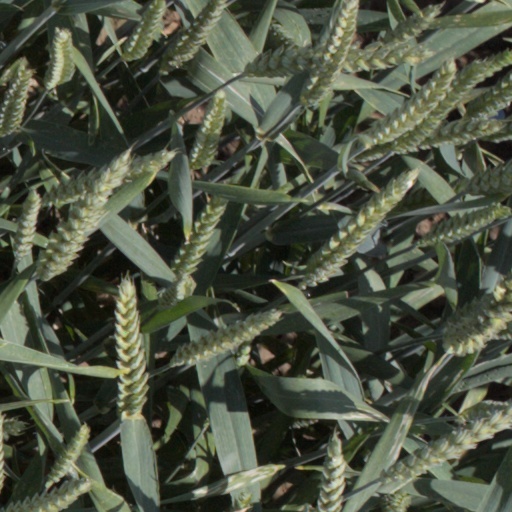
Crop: wheat